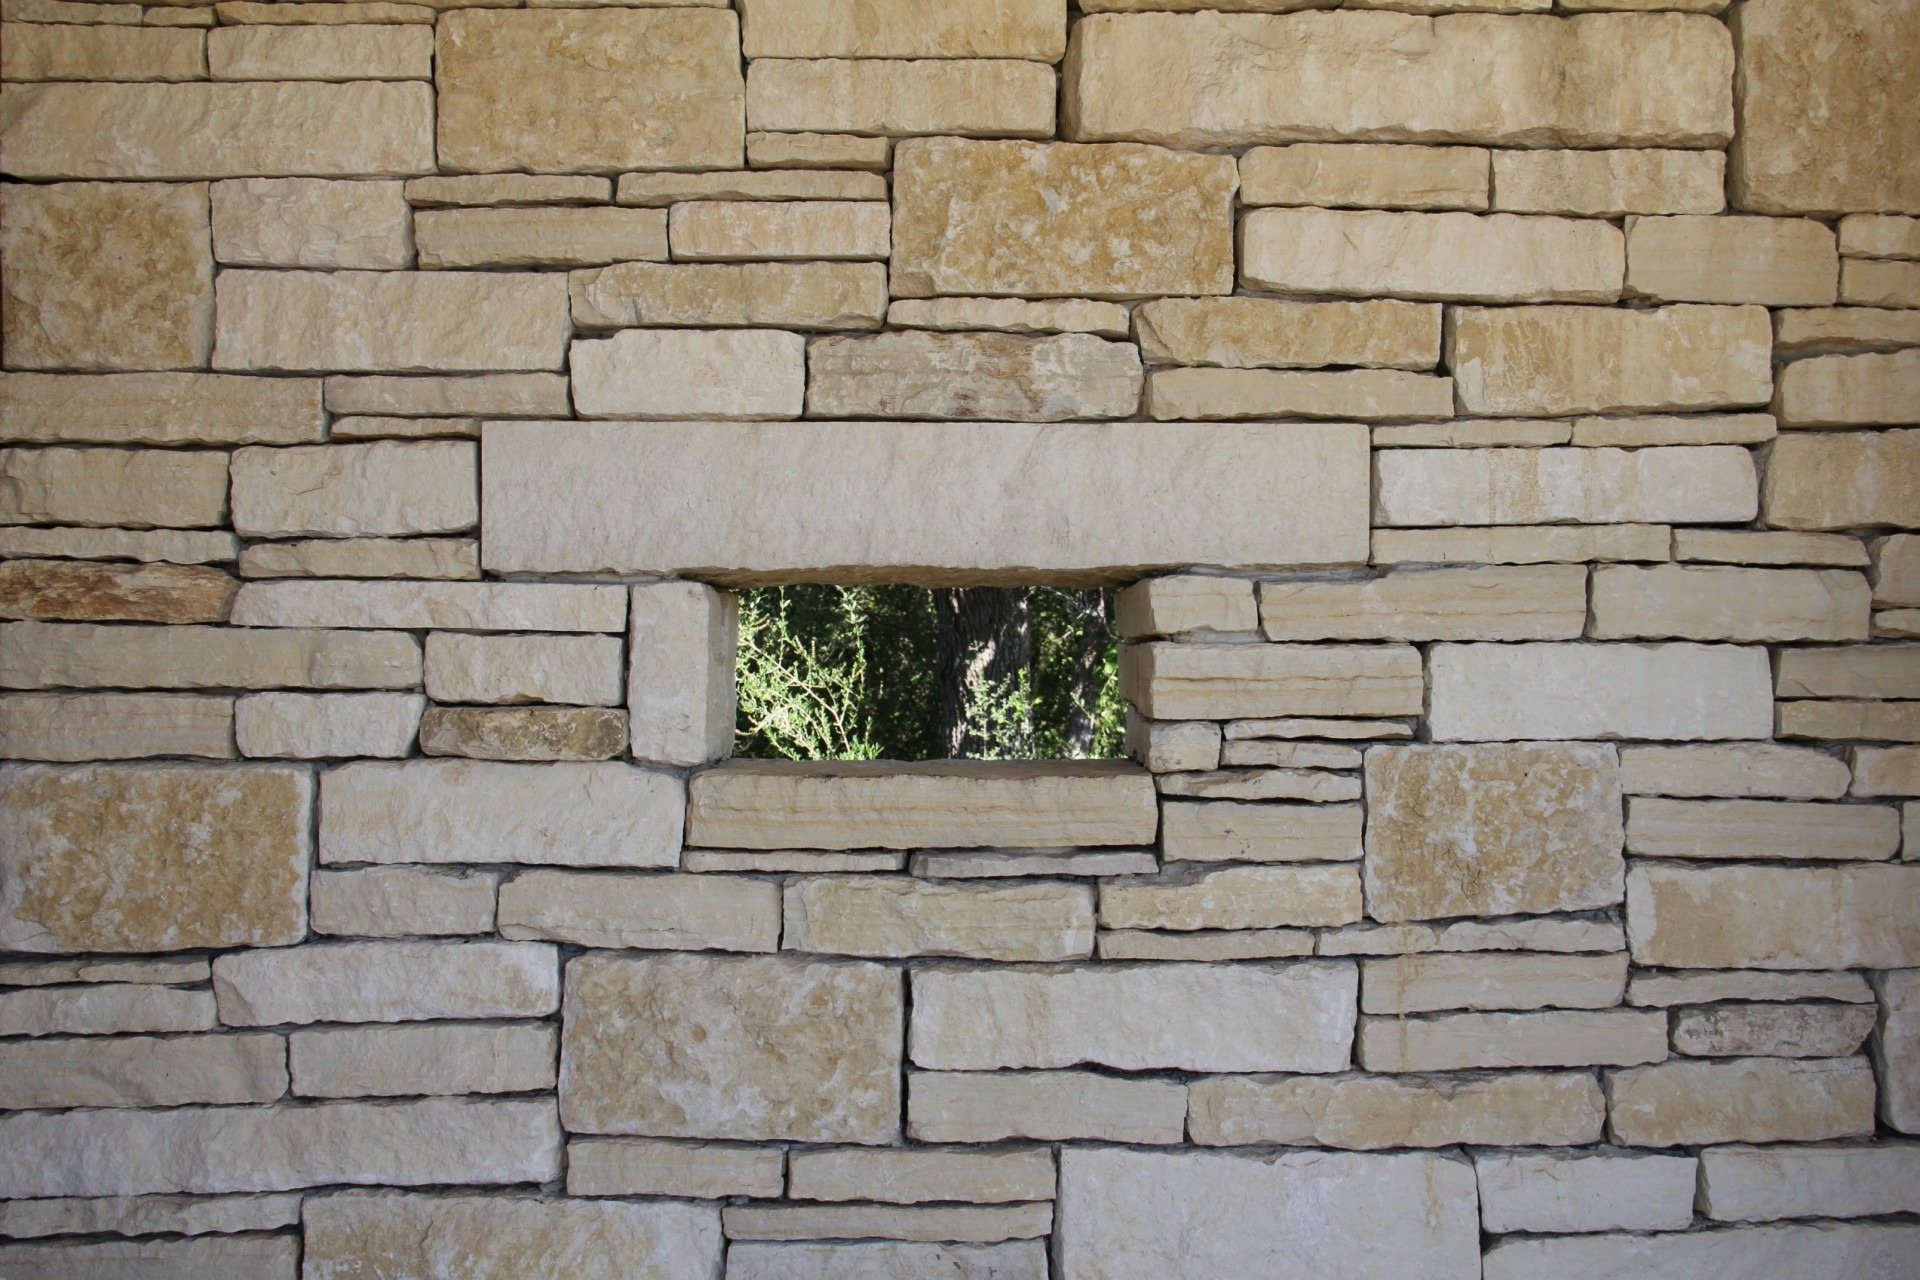
rock, architecture, structure, texture, floor, wall, stone, stone wall, brick, material, surface, rocks, background, design, brickwork, stonewall, flooring